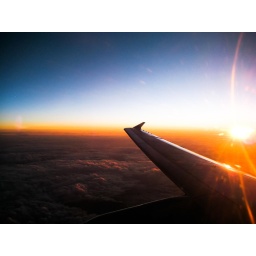
Actually this was flying me home from Edinburgh, back in August.